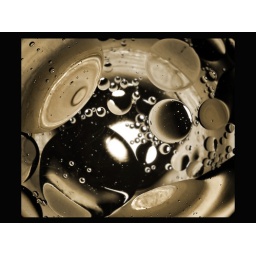
macro of vinegar in water in a glass pan over a lamp.